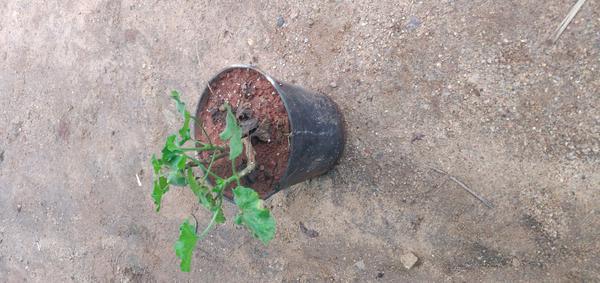
Plant: Geranium